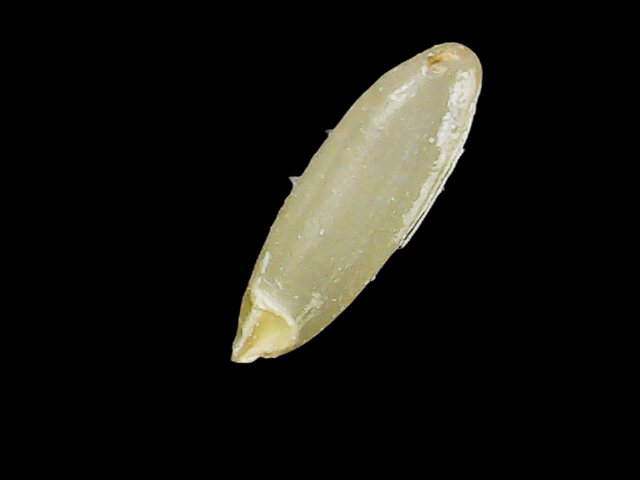
Rice variety: Binadhan17